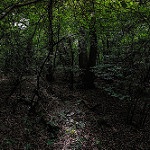
Scene: Outdoor